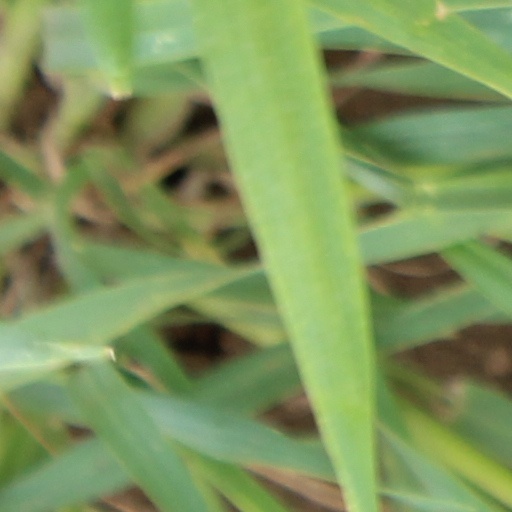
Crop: wheat